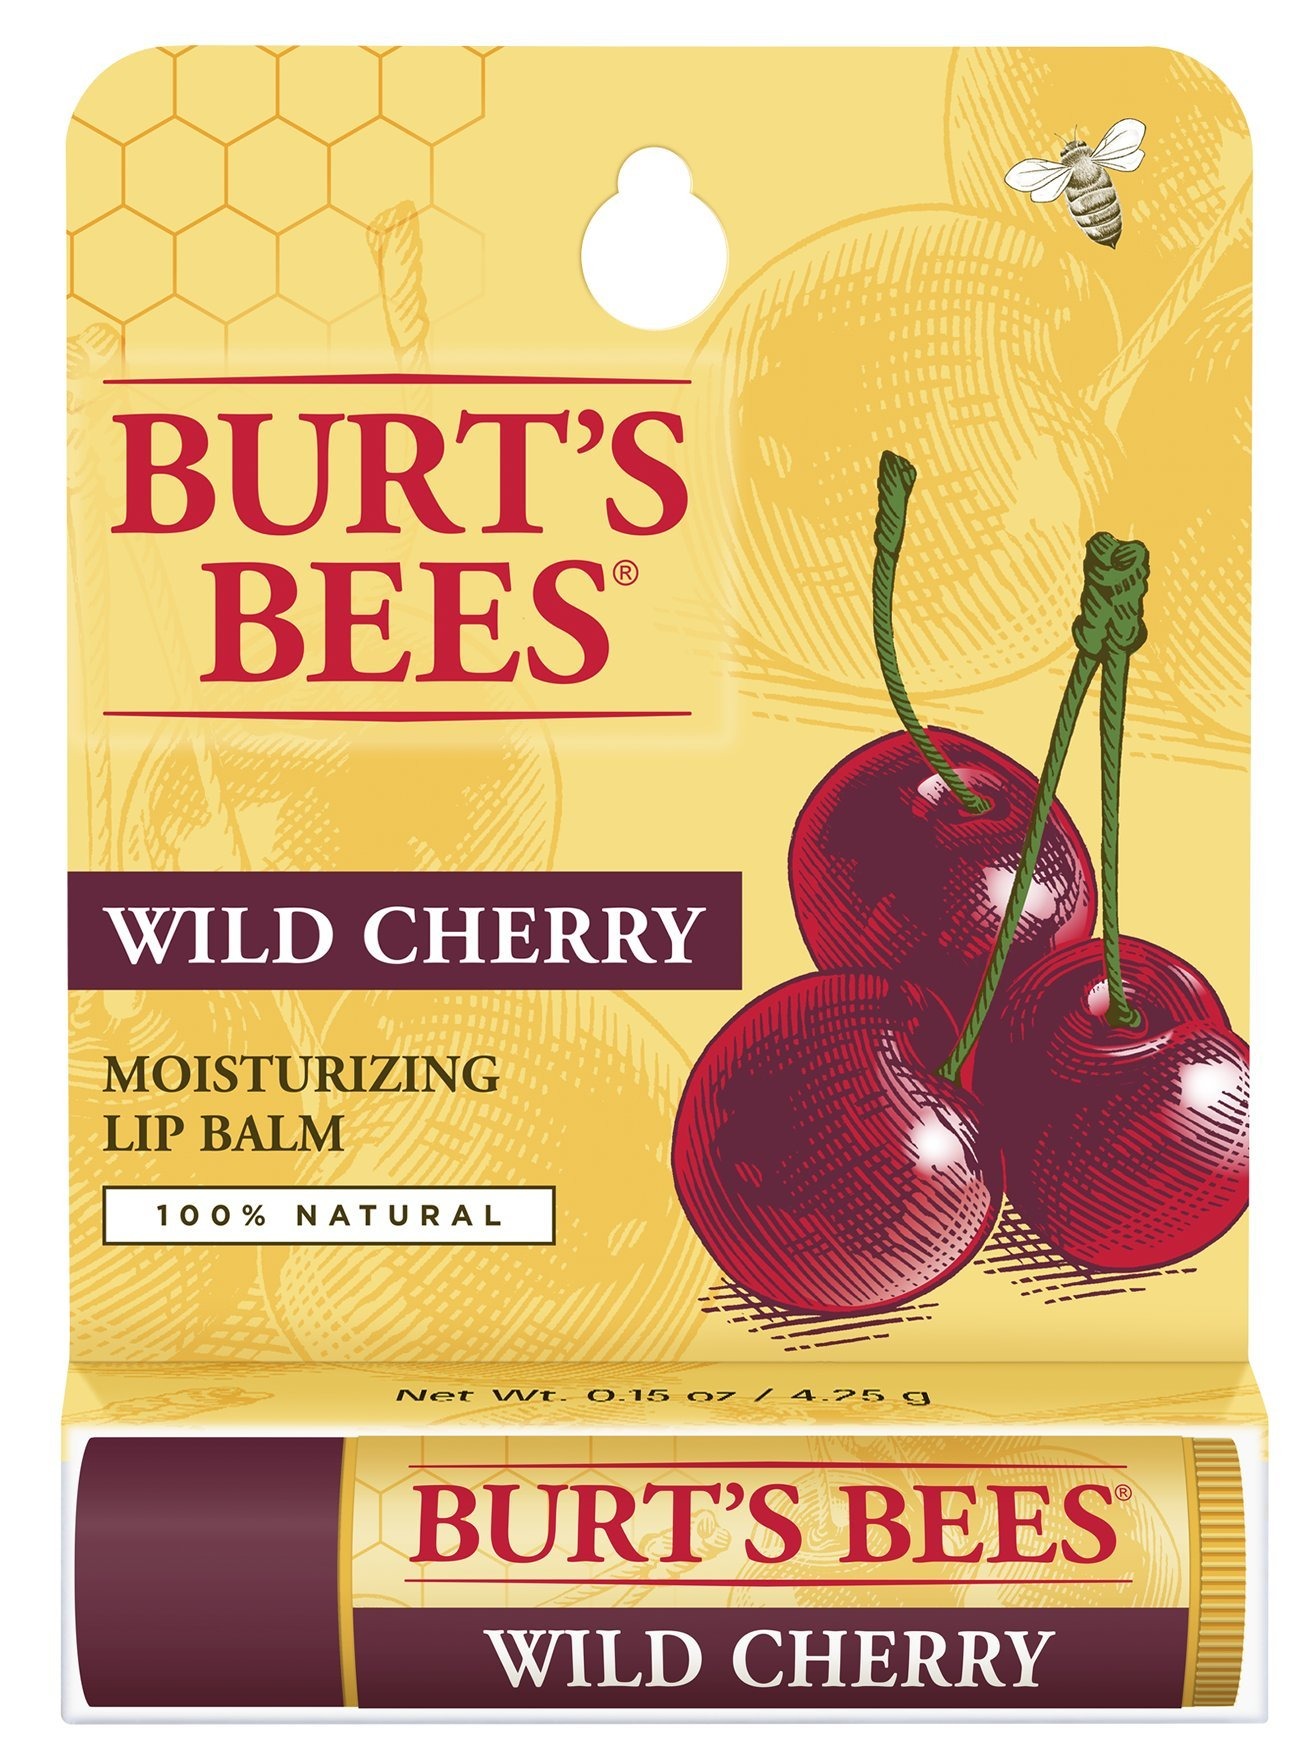
Item Name: Burt's Bees 100% Natural Moisturizing Lip Balm, Wild Cherry with Beeswax & Fruit Extracts - 1 Tube
Bullet Point 1: LIP CARE: Renew your lips with Burt's Bees Moisturizing Wild Cherry Lip Balm made with Beeswax, Coconut Oil and rich Cherry Oil that delivers sweet, natural flavor with a hint of tartness
Bullet Point 2: MOISTURIZER: Hydrate and sooth dry lips with Beeswax and powerful fruit extracts packed into every tube of Burt's Bees lip balm
Bullet Point 3: SMOOTH LIP BALM: Just one swipe of this conditioning lip care leaves your lips smooth and refreshed all day long
Bullet Point 4: ALL NATURAL: Enriched with 100% natural ingredients, this natural lip balm is formulated without parabens, phthalates, petrolatum or SLS
Bullet Point 5: LIP BLAM: Burt's Bees knows how to naturally beautify and revitalize your lips with this antioxidant rich vitamin E Cherry lip balm
Value: 0.15
Unit: Ounce

Price: 4.49